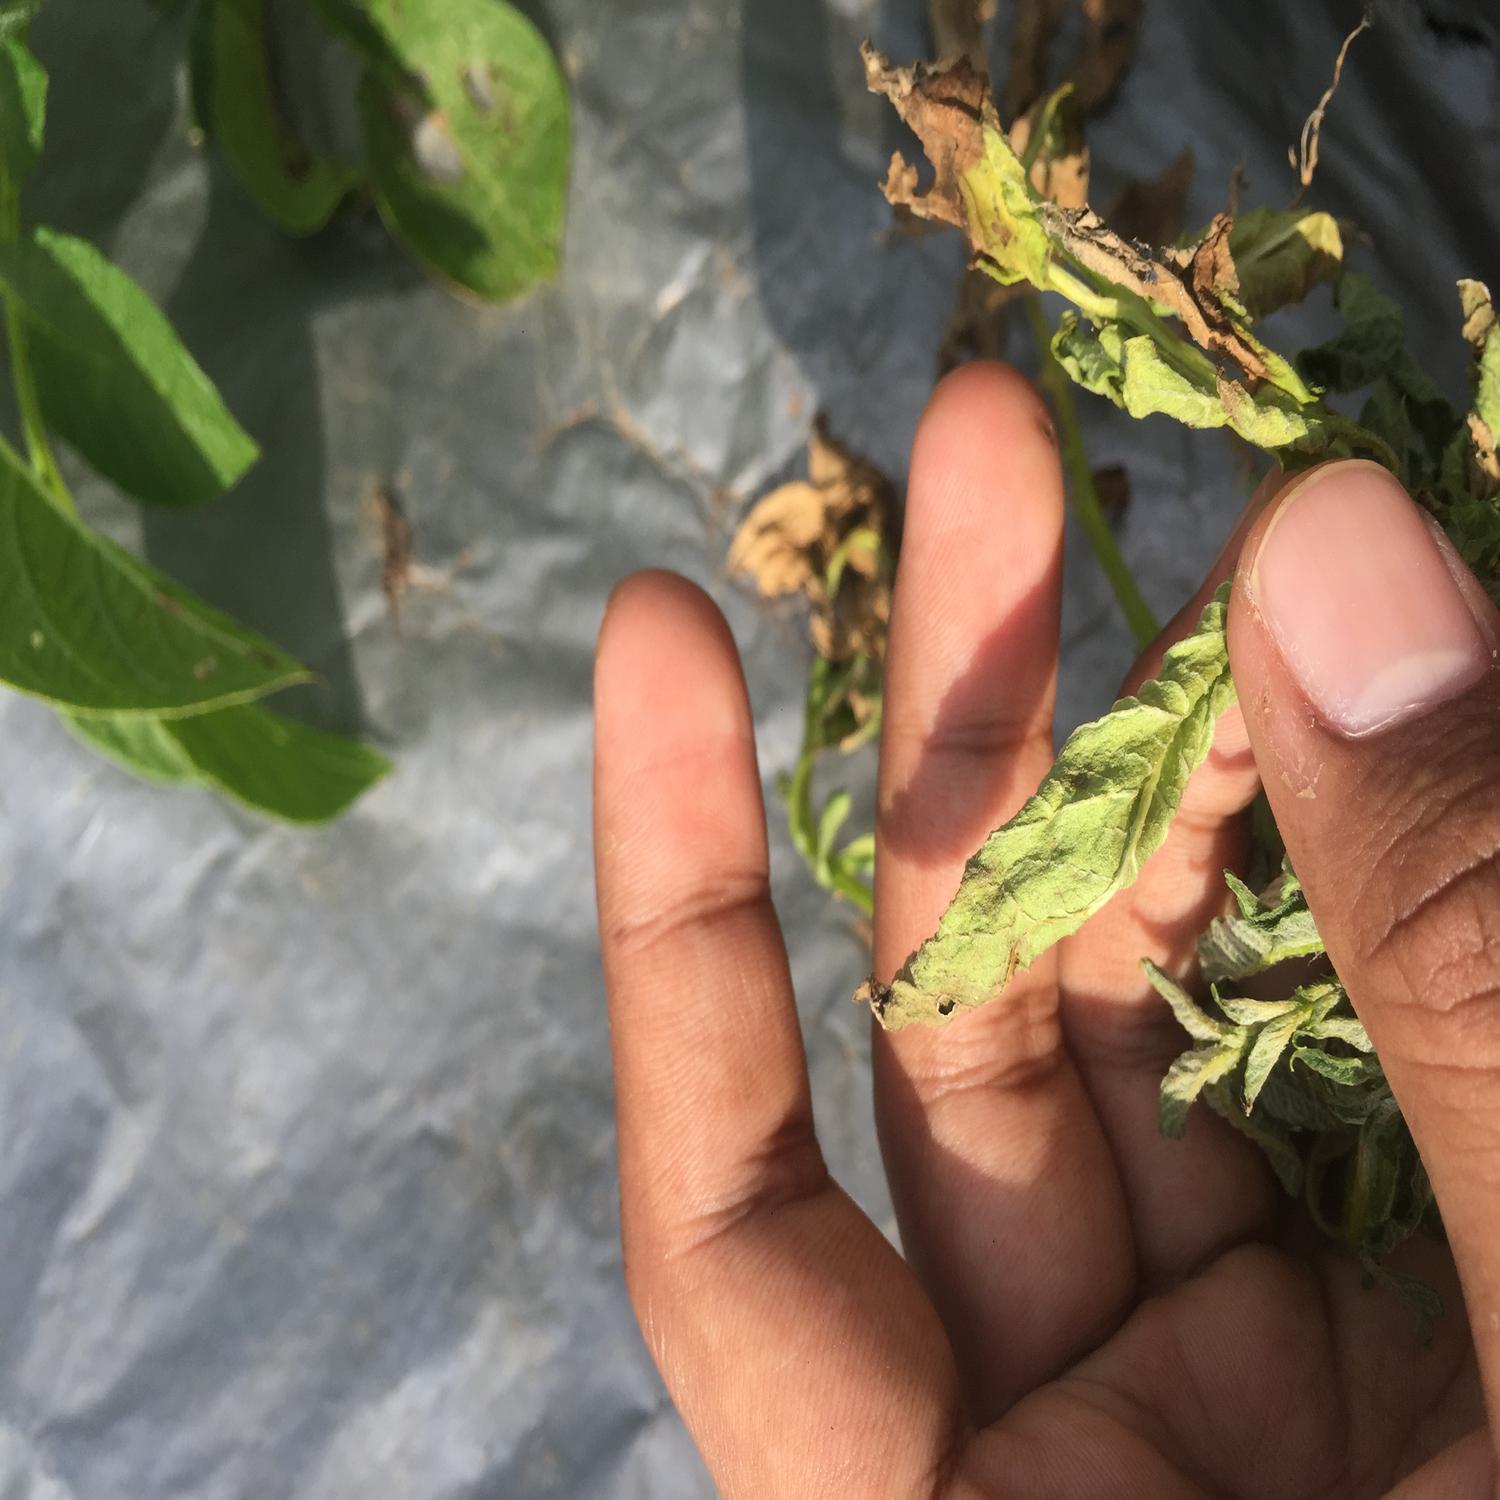
Label: Bacteria